Hawar Islands

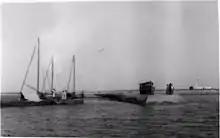
Hawar Pier in 1938.

Janan (or Jinan) Island, a small island south of Hawar island, was also considered in the 2001 judgment. Based on a previous agreement when both Qatar and Bahrain were under British occupation, it was judged to be separate from the Hawar islands and so considered by the court separately. It was awarded to Qatar.